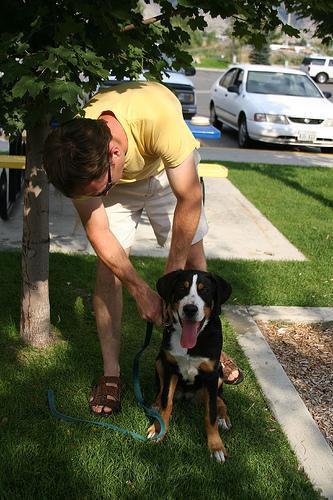
Greater_Swiss_Mountain_dog